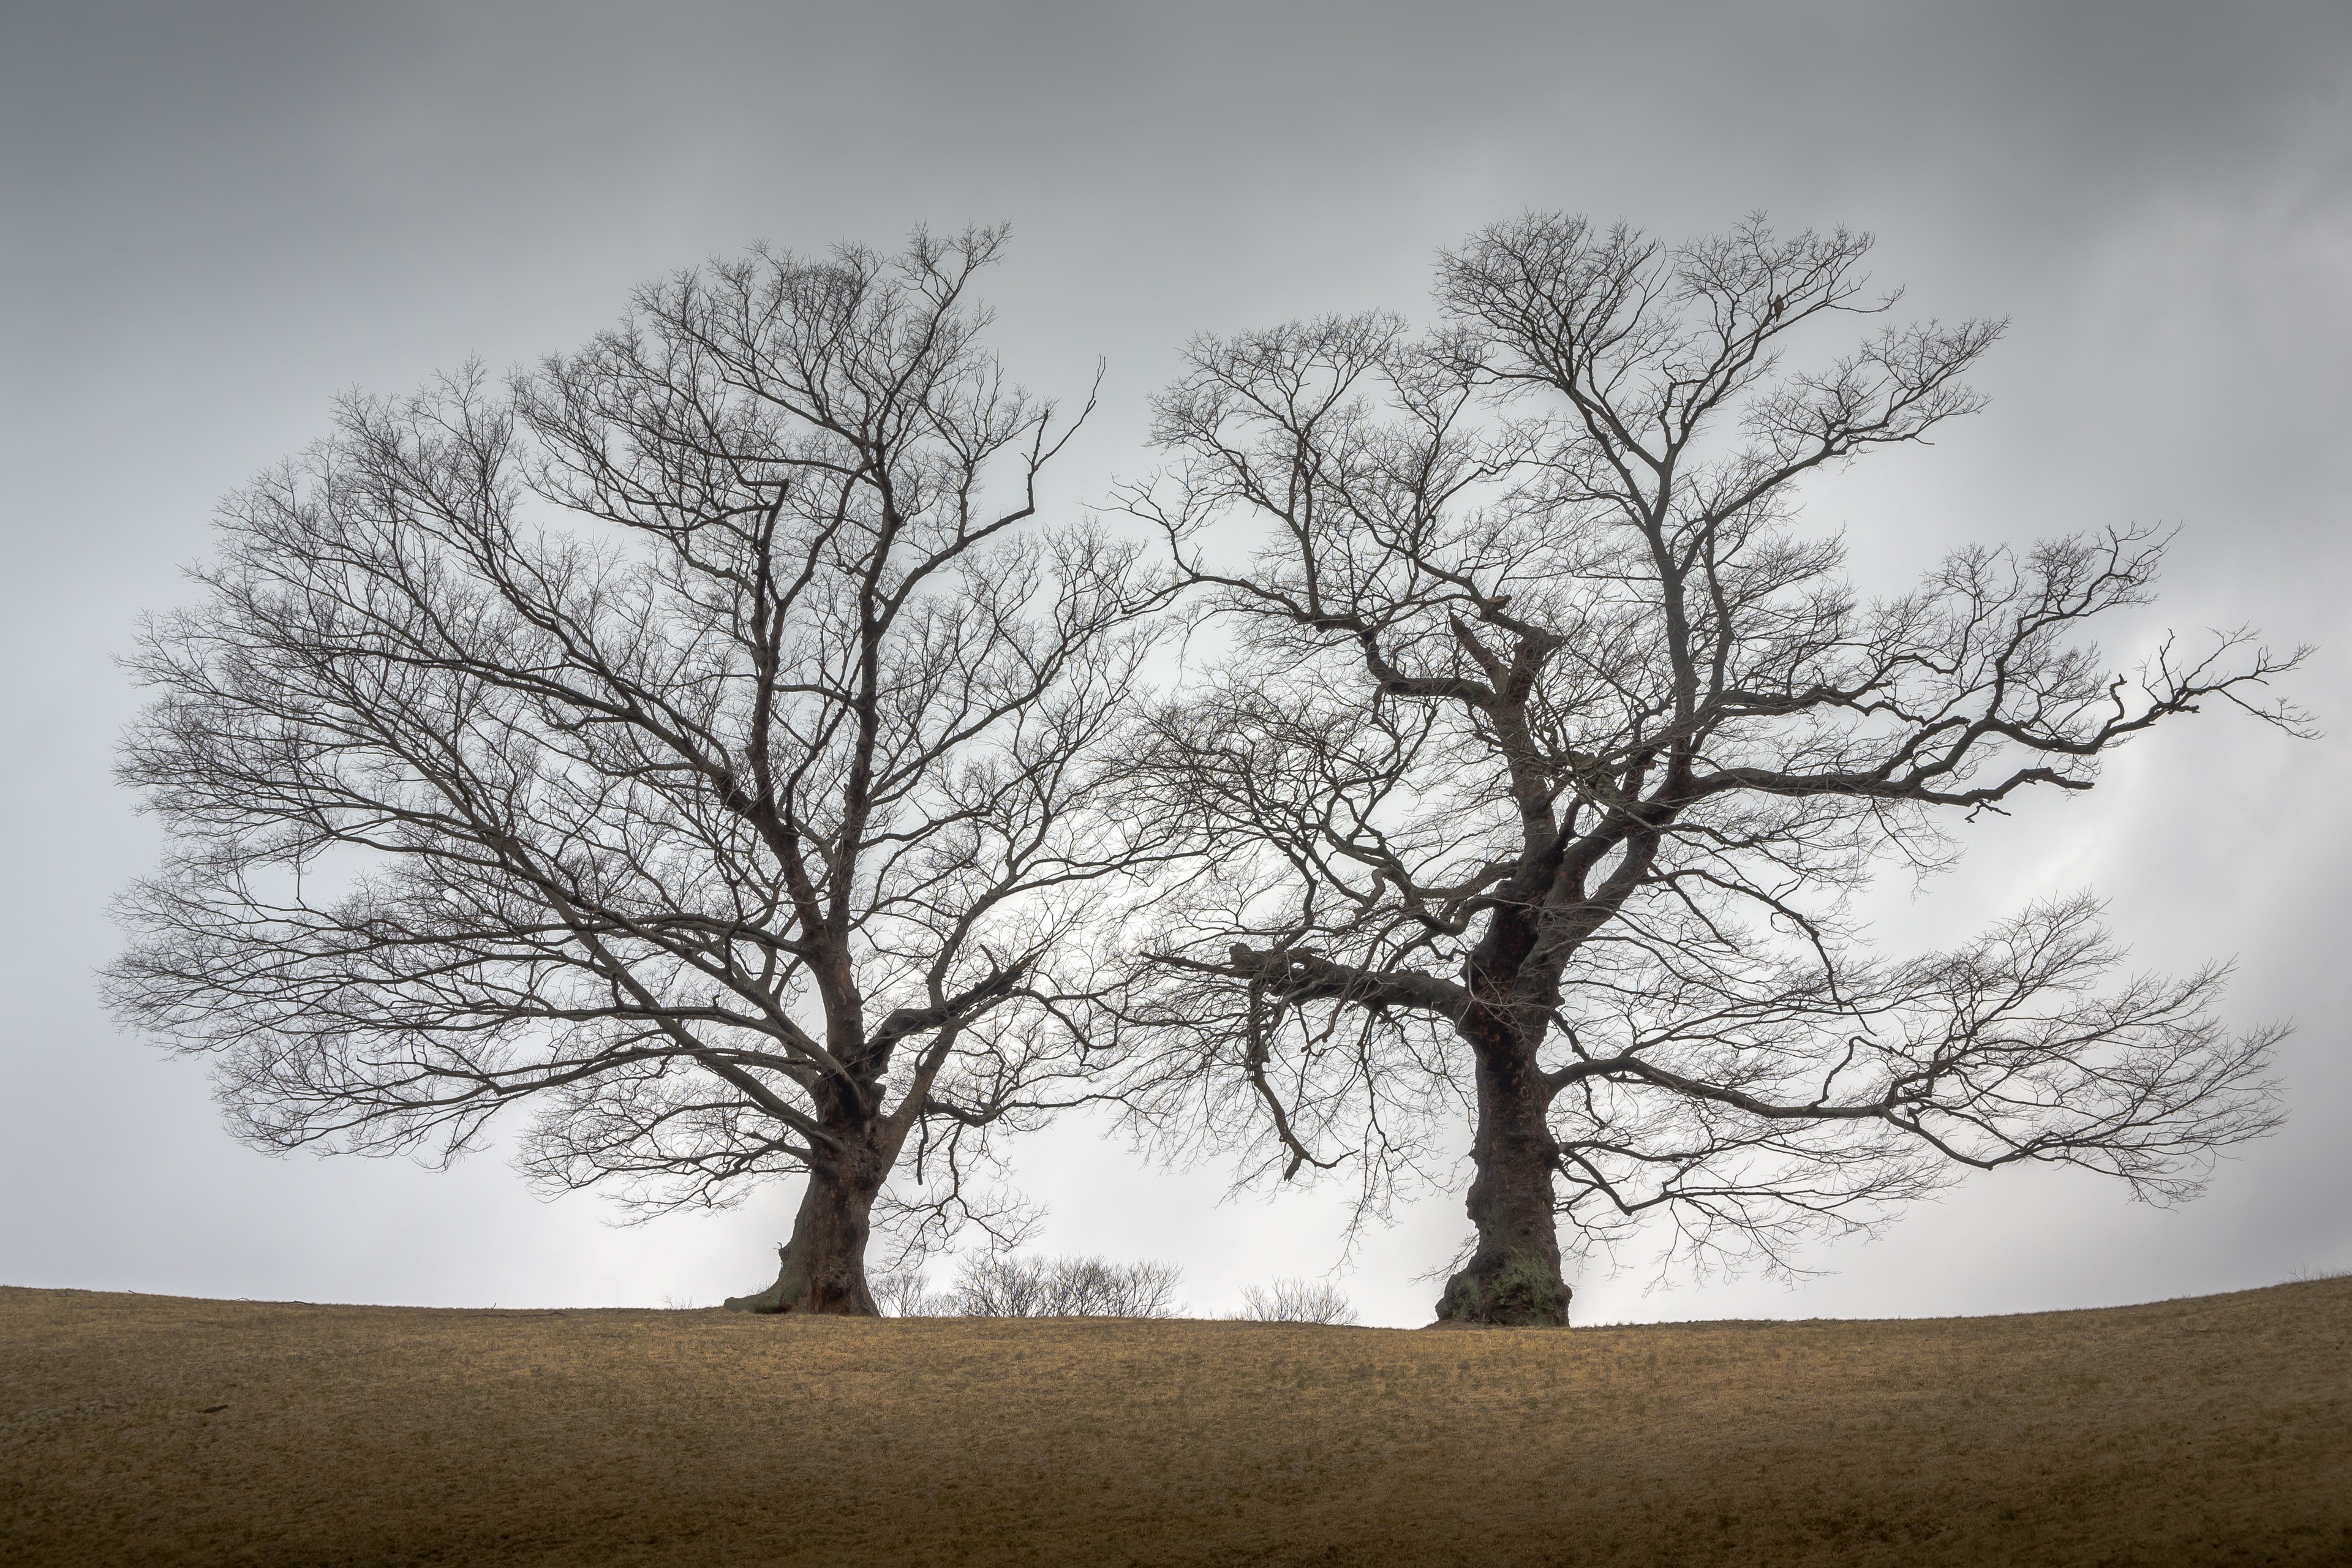
landscape, tree, nature, grass, branch, winter, cloud, black and white, plant, sky, wood, fog, mist, morning, leaf, curve, monochrome, season, plants, twig, monochrome photography, atmospheric phenomenon, woody plant